Walerian Przeniczka

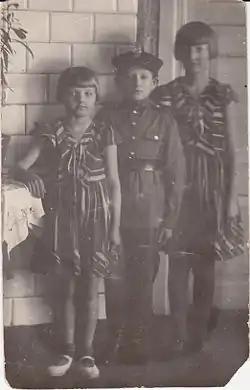
Walerian Przeniczka with his sisters

Walerian Przeniczka (8 September 1923 – 28 April 2015) was a Polish patriot, survivor of Soviet deportation to Siberia, soldier in the Polish Armed Forces commanded by General Władysław Anders, co-founder of the Polish Centre in Leamington Spa.